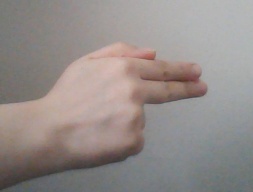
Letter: ghain